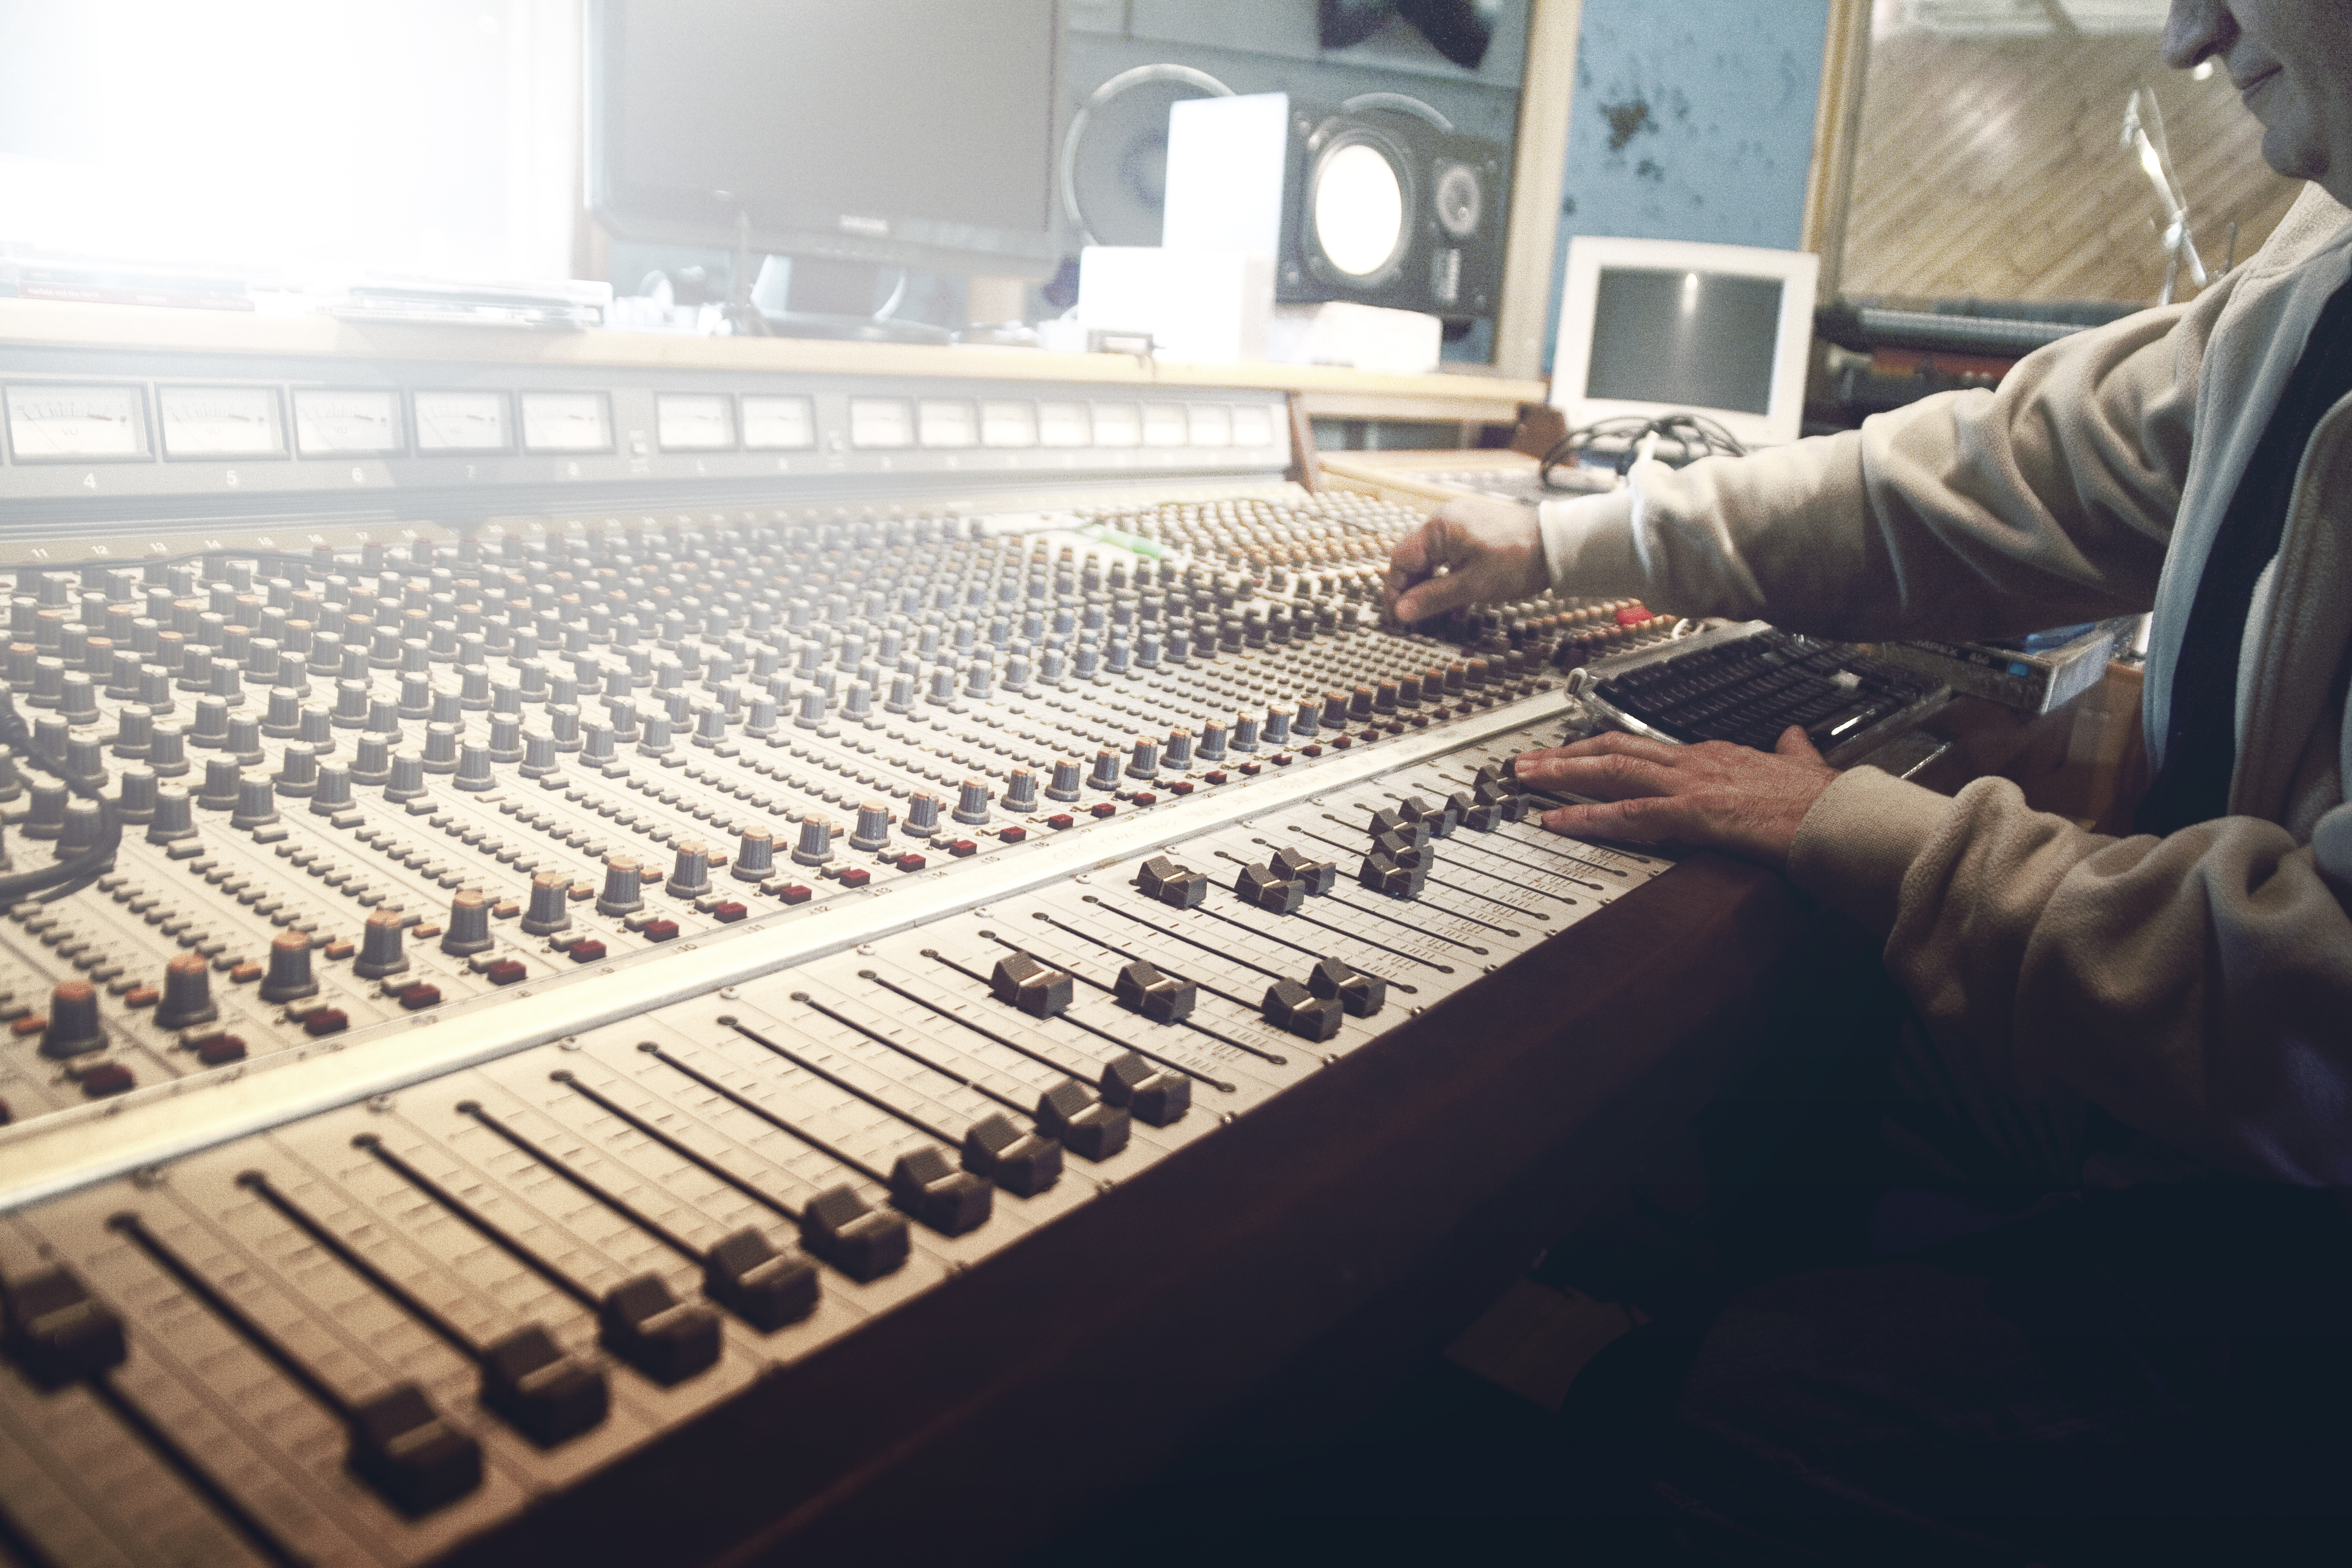
man, person, music, technology, studio, dj, musical instrument, audio, sound mixer, mixing panel, electronic device, musical keyboard, personal computer hardware, disc jockey, audio engineer, mixing console, record producer, slide controls